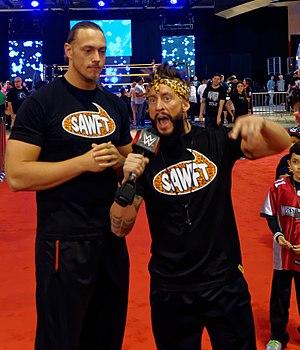
Enzo et Big Cass était une équipe de catcheurs face composée de Colin Cassady / Big Cass et Enzo Amore. Ils travaillent actuellement à la World Wrestling Entertainment dans la division RAW.